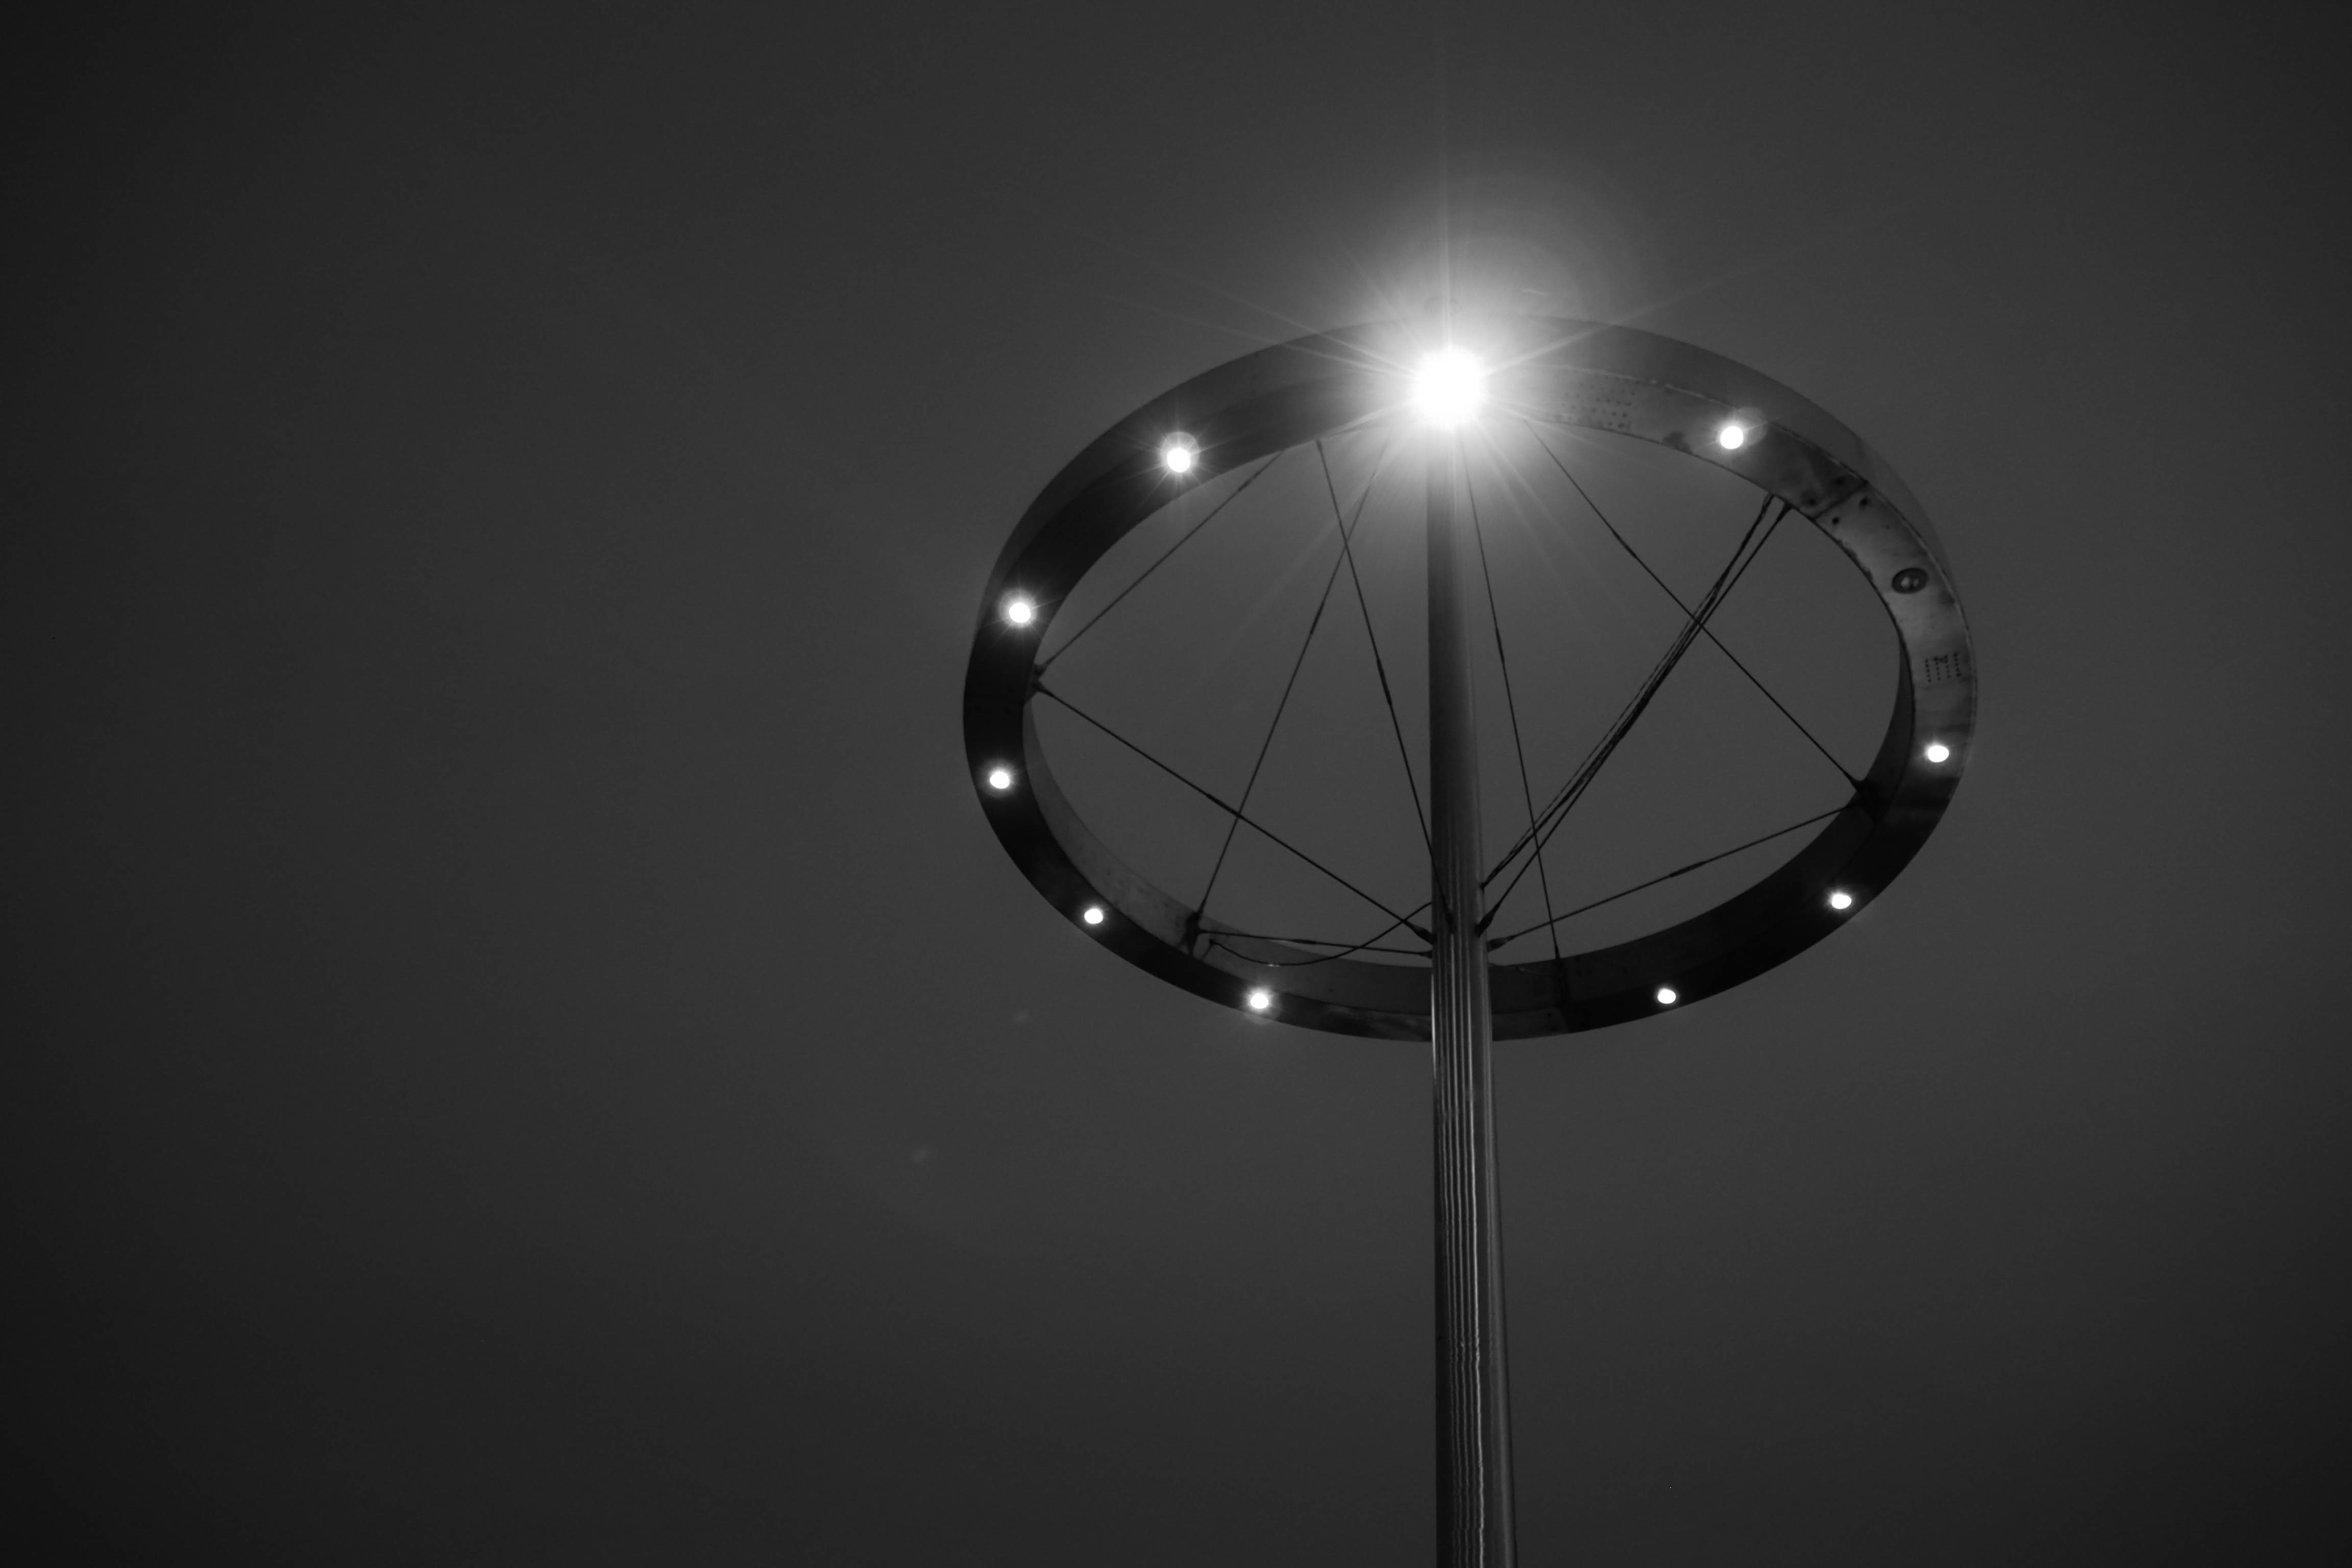
light, black and white, street light, lamp, black, lighting, decor, circle, symmetry, light fixture, sphere, shape